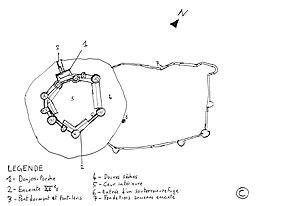
Plan du château fort de Sigournais au XVe siècle et de l'ancienne enceinte.
Le château de Sigournais est un château médiéval situé à Sigournais en Vendée, dans les alentours de Chantonnay.